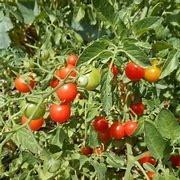
Label: tomato